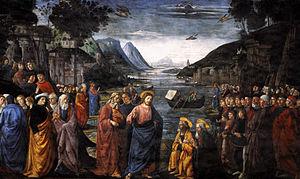
L'institution des douze apôtres, également appelée le choix des douze apôtres, l'appel des douze apôtres ou encore nomination des douze apôtres, est un épisode de la vie de Jésus qui apparaît dans les trois évangiles synoptiques : Matthieu 10, 1–4, Marc 3, 13–19, Luc 6, 12–16, mais pas dans l'Évangile selon Jean. Il relate la sélection initiale des douze apôtres parmi les disciples de Jésus.